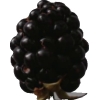
Label: blackberry